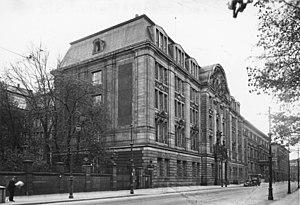
Theodor Eicke est un officier nazi, membre de la SS ayant atteint le grade de Obergruppenführer lors de la Seconde Guerre mondiale, né le 17 octobre 1892 à Hudingen en Lorraine allemande et mort en opération militaire le 26 février 1943 près d'Artelnoïe en Ukraine.
Heinrich Müller, surnommé Gestapo Müller, né le 28 avril 1900 à Munich, disparu en mai 1945, était un SS-Gruppenführer, chef du département IV de l'Office central de la sécurité du Reich, qui regroupait la Gestapo et la police des frontières. Il a joué un rôle majeur dans la planification et la mise en œuvre de la Shoah.
Johann Jebsen était un agent de renseignements allemand anti-nazi et, sous le nom de code Artist, un agent double au service du Royaume-Uni pendant la Seconde Guerre mondiale. Il recruta Dušan Popov au sein de l'Abwehr et embrassa plus tard la cause des Alliés grâce à lui. Kidnappé à Lisbonne par les Allemands peu avant le jour J, il fut torturé en prison et passa du temps dans un camp de concentration avant de disparaître à la fin de la guerre. On présume qu'il a été tué.
L’inspection des camps de concentration, ou IKL était l’administration centrale SS ayant autorité sur les camps de concentration du Troisième Reich. L'inspection a été créée par Theodor Eicke sous le nom de Generalinspektion der Verstärkten SS-Totenkopfstandarten avant d’être intégrée à l'Office central SS pour l'économie et l'administration comme étant le département D.
La Gestapo, acronyme tiré de l'allemand Geheime Staatspolizei signifiant « Police secrète d'État », était la police politique du Troisième Reich. Fondée en Prusse par Hermann Göring, son pouvoir s'étendit ensuite, sous l'impulsion de Heinrich Himmler, à l'ensemble du Reich et des territoires envahis par ce dernier au cours de la Seconde Guerre mondiale.
Heinrich Gottlob Rau, appelé aussi Heiner Rau, est un ouvrier métallurgiste communiste allemand sous la République de Weimar, un officier supérieur des Brigades internationales pendant la guerre d'Espagne, et après la Seconde Guerre mondiale un homme d’état important en République démocratique allemande pendant 15 ans.